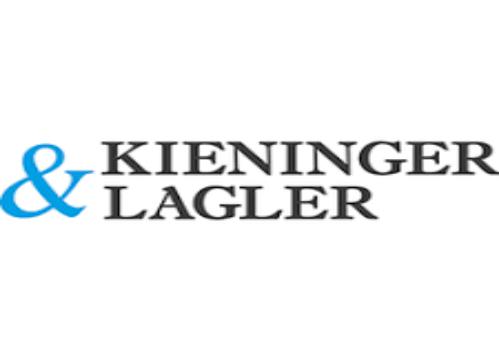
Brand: Kieninger
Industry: Necessities